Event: Nepal Earthquake
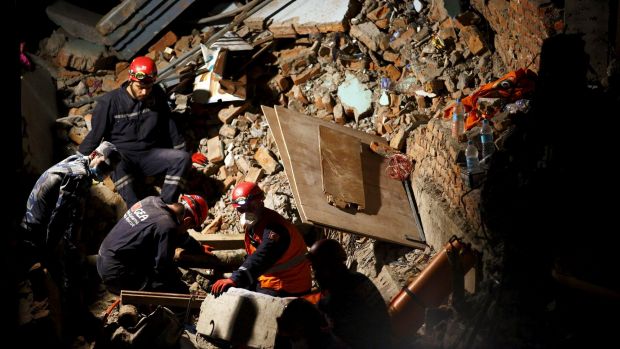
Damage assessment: damage